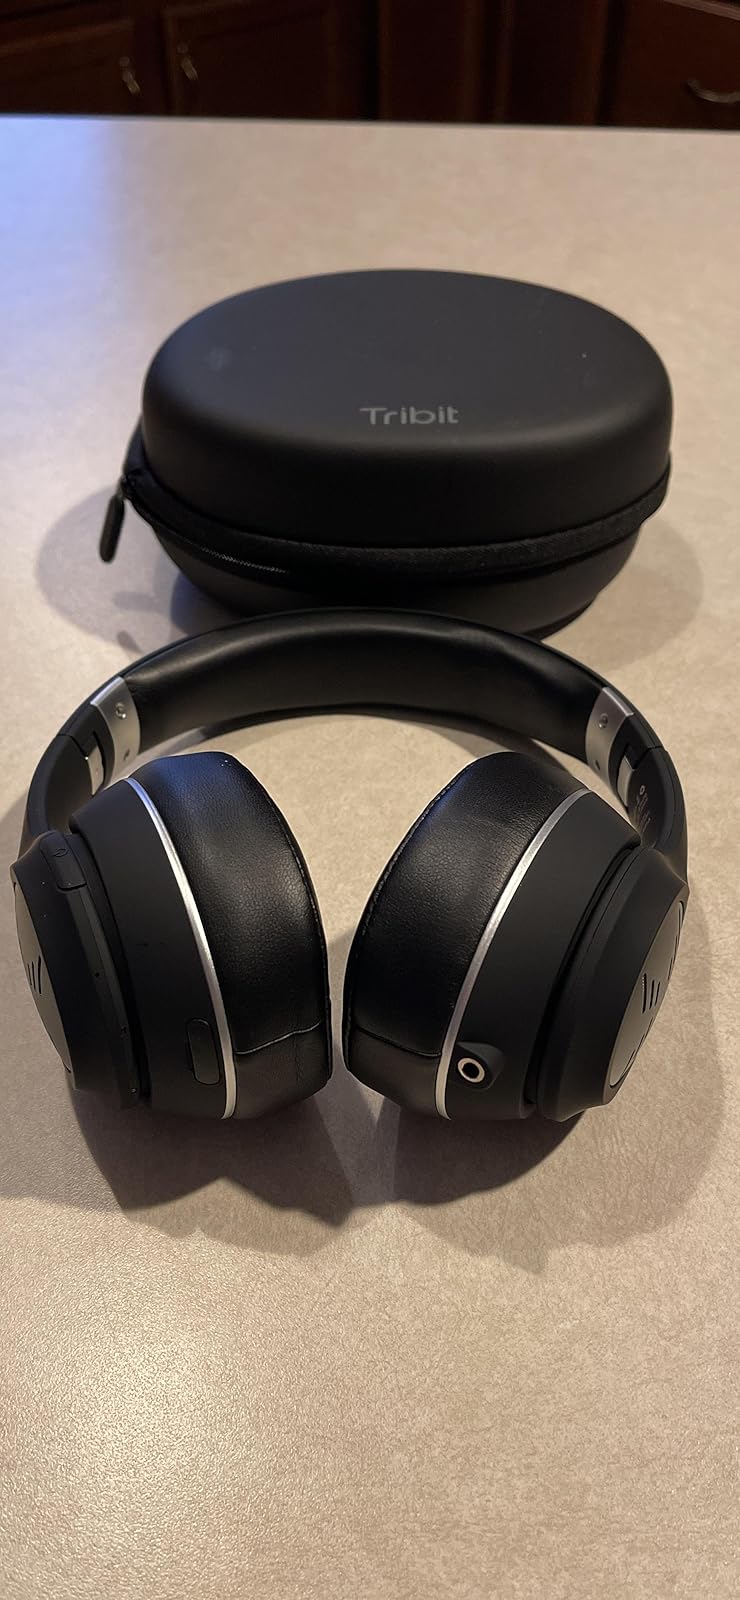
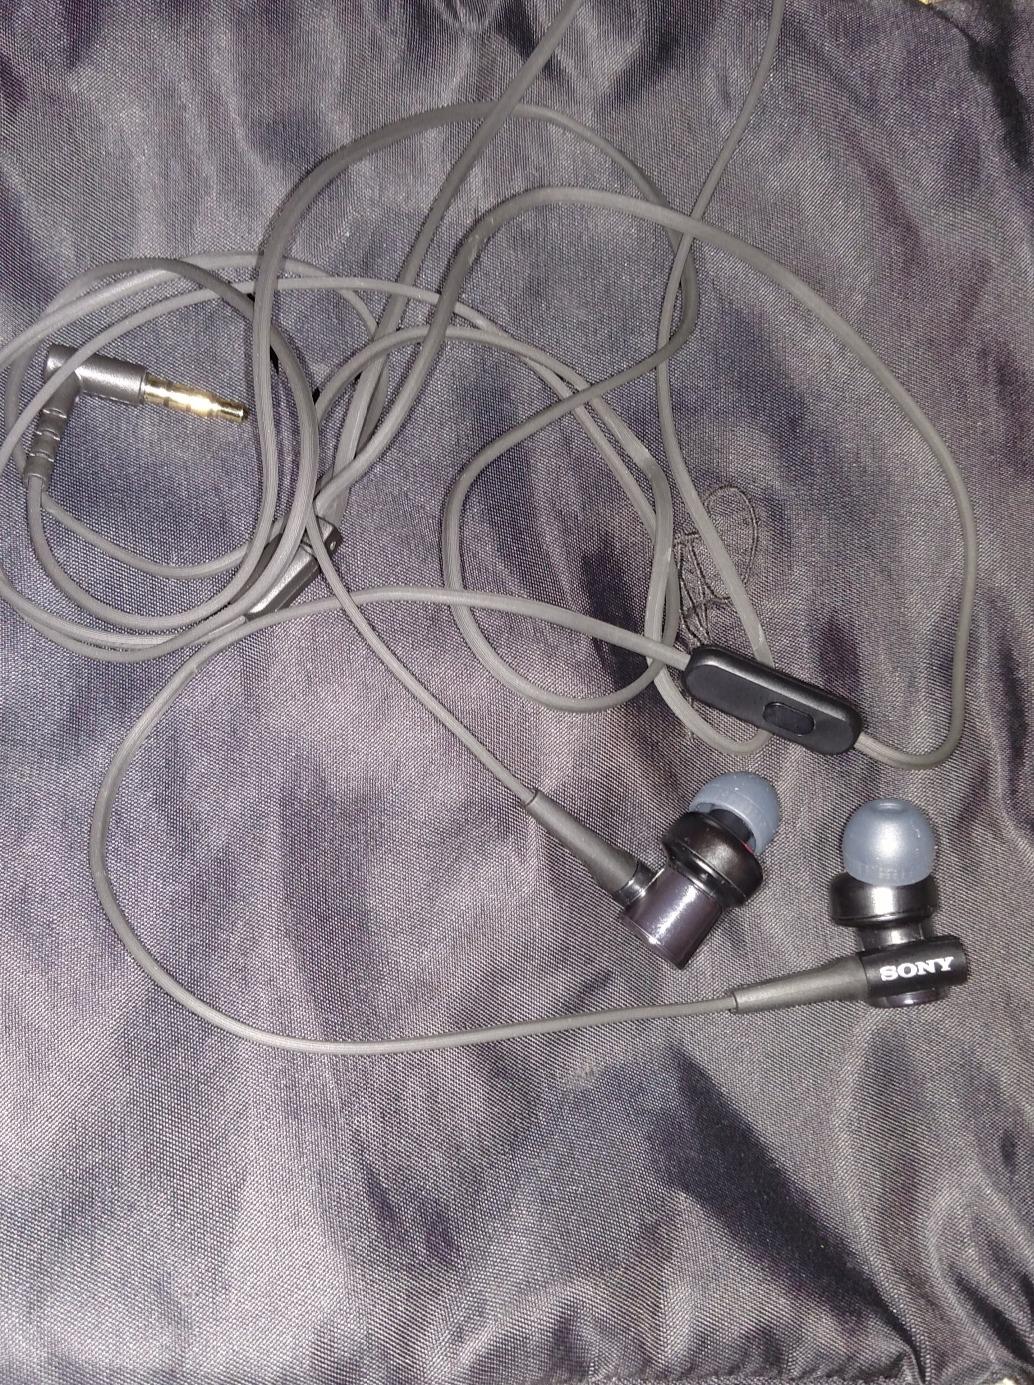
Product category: headphones
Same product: no